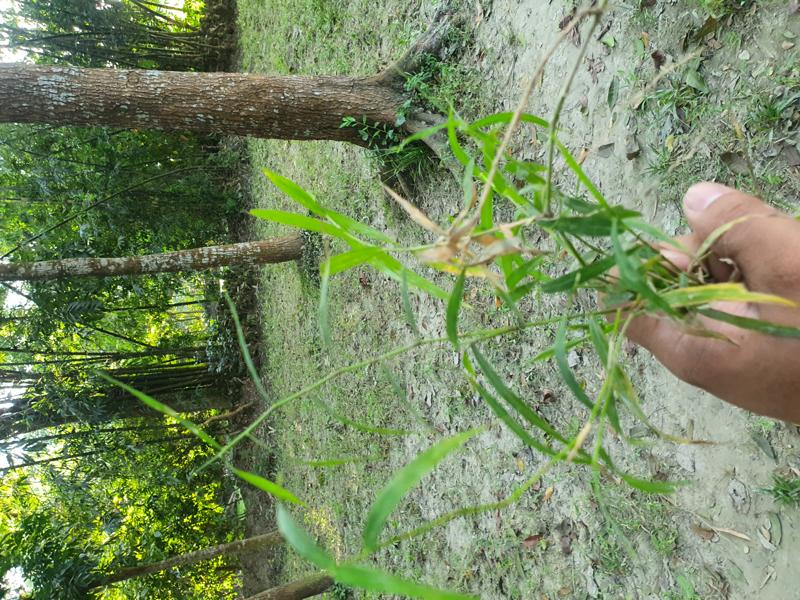
Weed species: Panicum repens